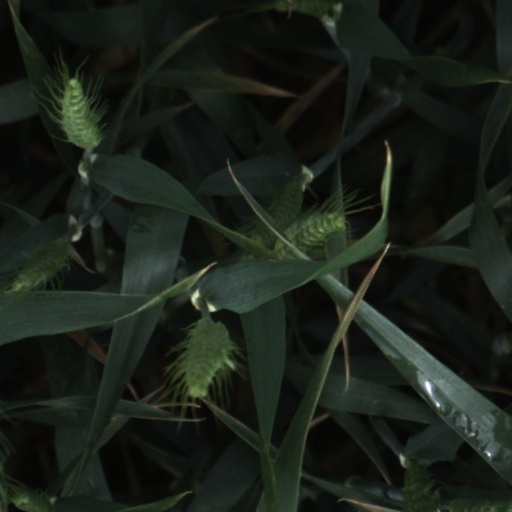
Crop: wheat